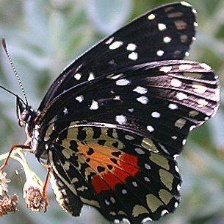
Species: CRIMSON PATCH